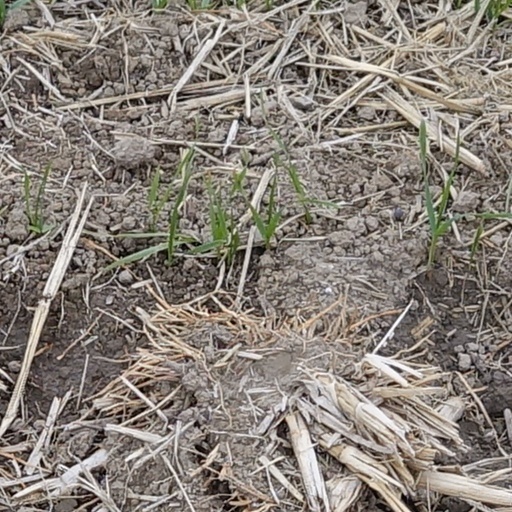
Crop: wheat